Jeff Decker

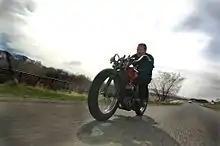
Jeff Decker

Jeff Decker is a sculptor and historian who is known for his bronze sculptures, the most notable of which is titled "By the Horns" (also known as "The Hill Climber"), a 16-foot-tall, 5,000-pound bronze located on the grounds of the Harley-Davidson Museum. His bronze-cast sculptures depicting the synergy of man and modern machines, particularly historic motorcycles, is known in both the motorcycling community and the world of fine art. , Decker was Harley-Davidson's official sculptor.